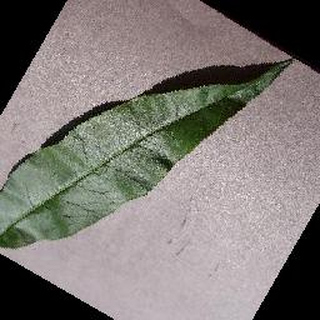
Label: healthy_peach